Milo tin

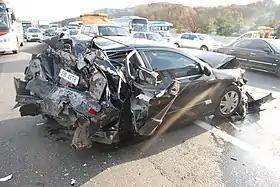

Milo tin is a Malaysian pejorative used to describe unsafe or cheaply made vehicles. It is comparable to the slang term, 'deathtrap'.